List of tourist attractions in Moscow

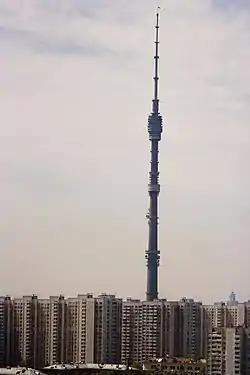
Ostankino Tower, one of the main tourist attractions in Moscow

This is a list of major tourist attractions in the Russian city of Moscow.